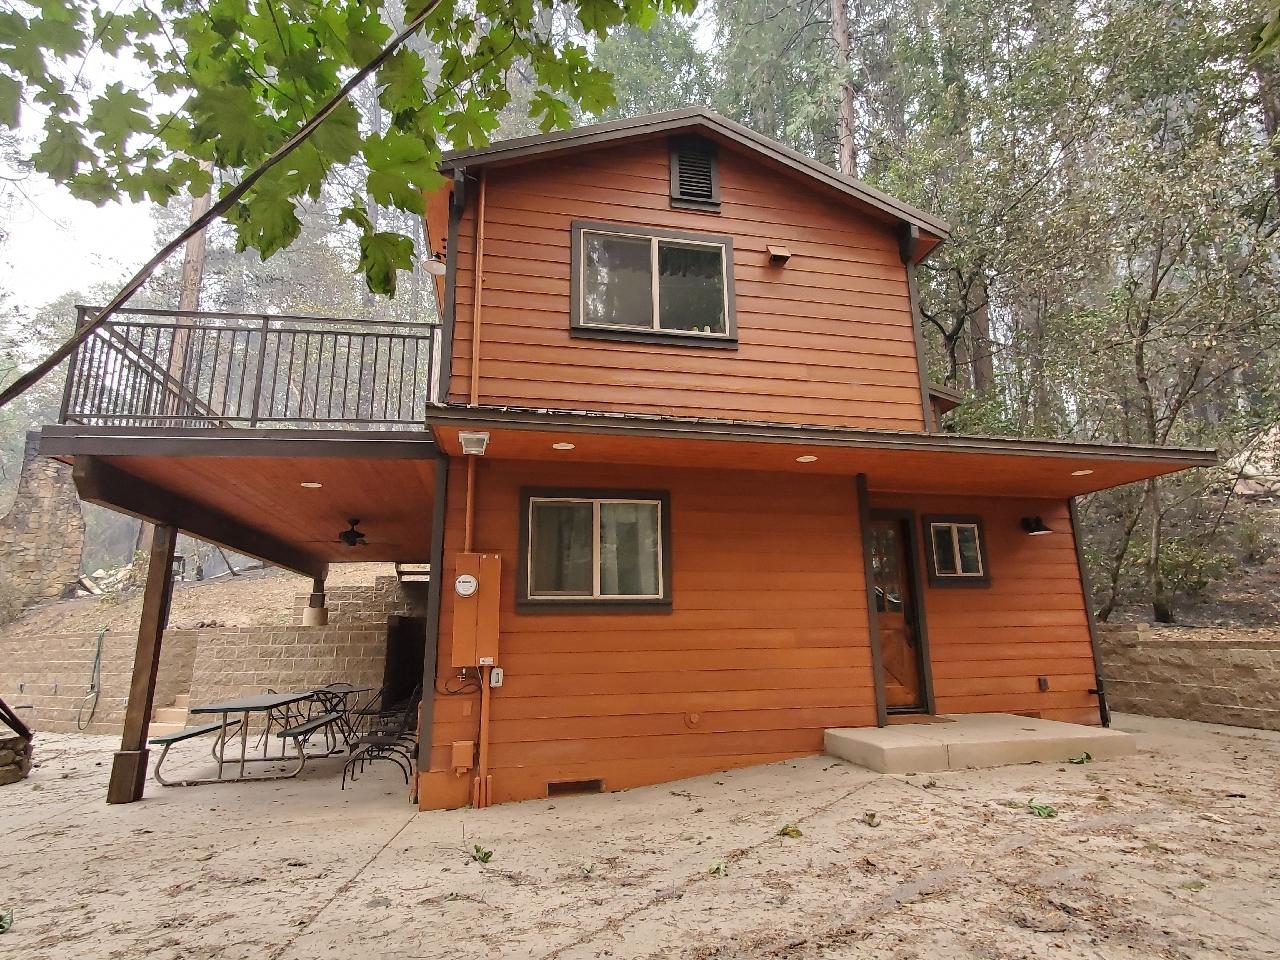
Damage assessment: no_damage